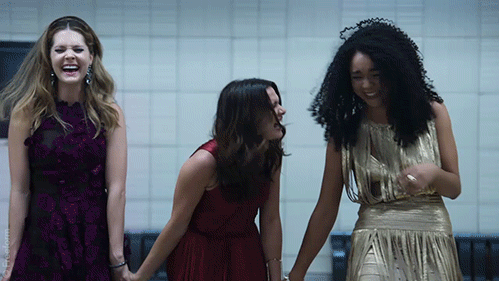
Gender: women